Tropical cyclones in 1998

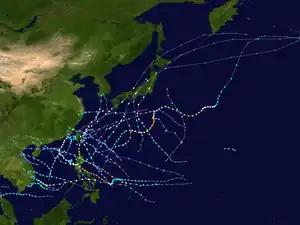
1998 Pacific typhoon season summary map

The average typhoon season lasts year-round, with the majority of the storms forming between May and October. An average Pacific typhoon season features 26 tropical storms, 16 typhoons, and 9 super typhoons (unofficial category). It also features an average Accumulated Cyclone Energy (ACE) count of approximately 294; the basin is typically the most active basin for tropical cyclone formation.